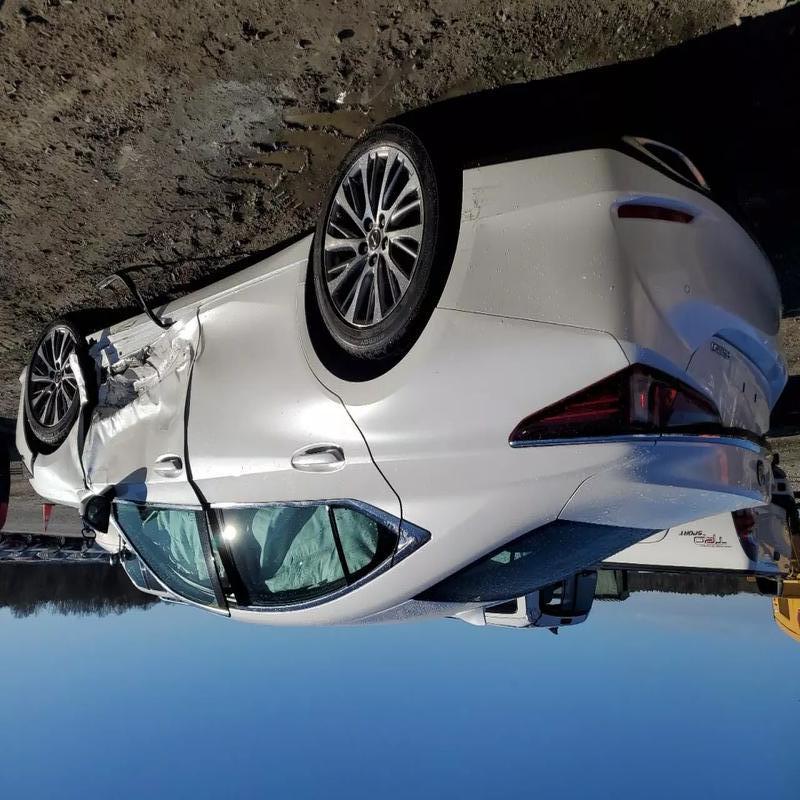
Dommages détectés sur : aile avant droite, porte avant droite, porte arrière droite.
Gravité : majeur